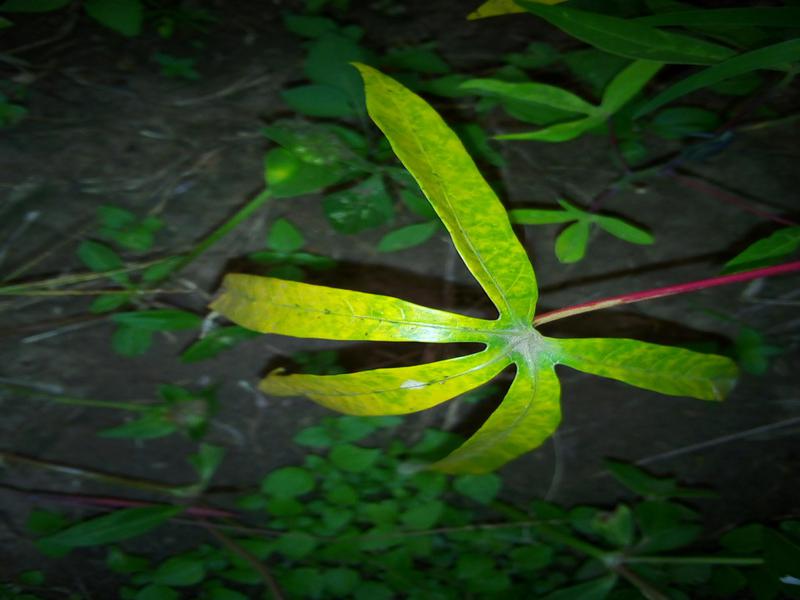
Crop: cassava
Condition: brown_streak_disease